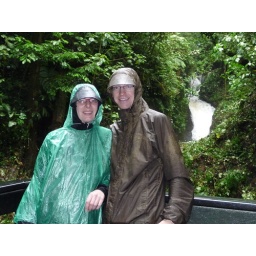
Waterfall in the cloud forest at MonteverdeThe fashionable green poncho was purchased in order to keep the jeans dry.